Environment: lab
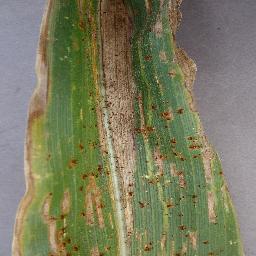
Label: gray_leaf_spot